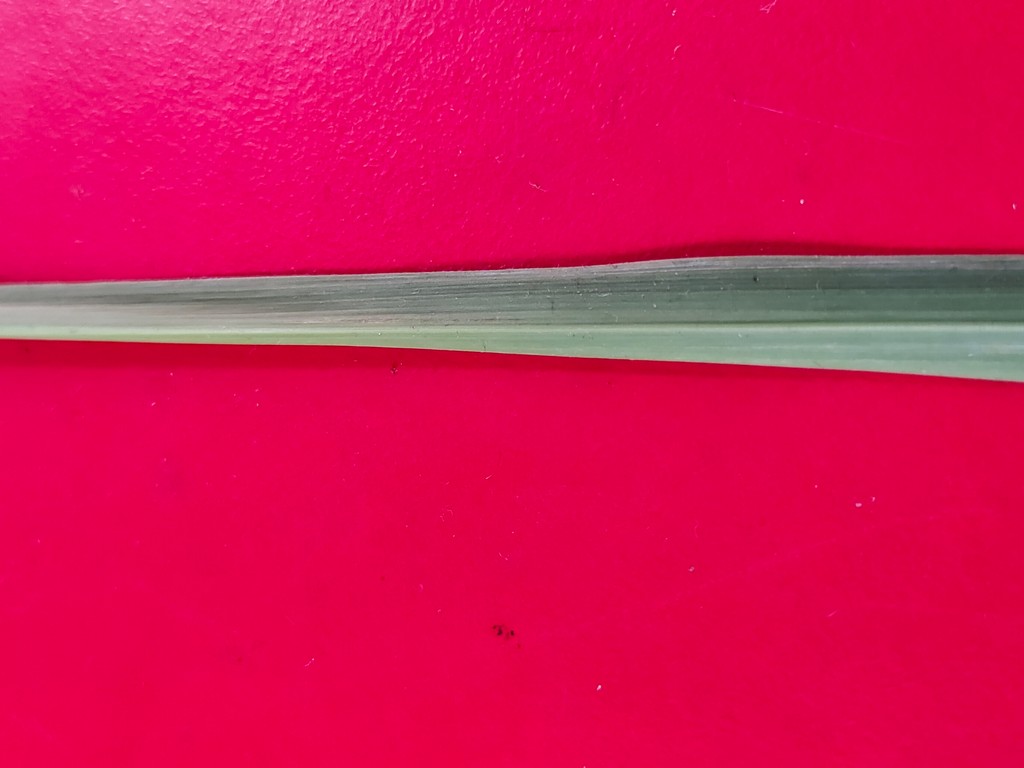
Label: Healthy